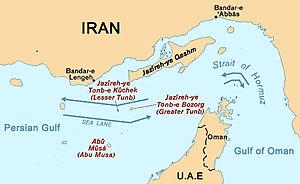
La géopolitique du pétrole décrit l'impact de la demande et de l'offre en pétrole sur la politique des pays consommateurs et producteurs de cette matière première essentielle au mode de vie économique actuel.
La géopolitique est l'étude des effets de la géographie sur la politique internationale et les relations internationales. C'est une méthode d'étude de la politique étrangère pour comprendre, expliquer et prédire le comportement politique international à travers les variables géographiques. Il s'agit notamment des études régionales, du climat, de la topographie, de la démographie et des ressources naturelles.